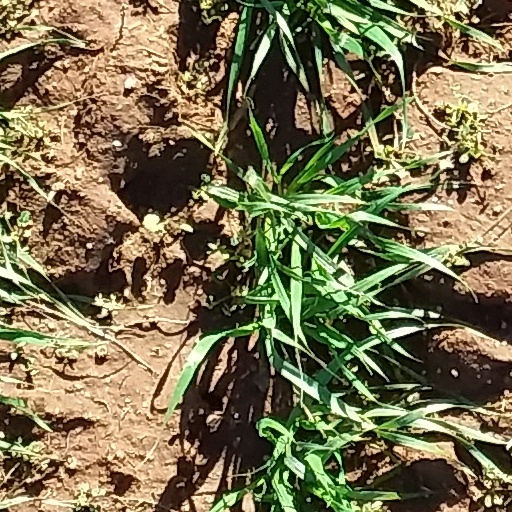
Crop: wheat